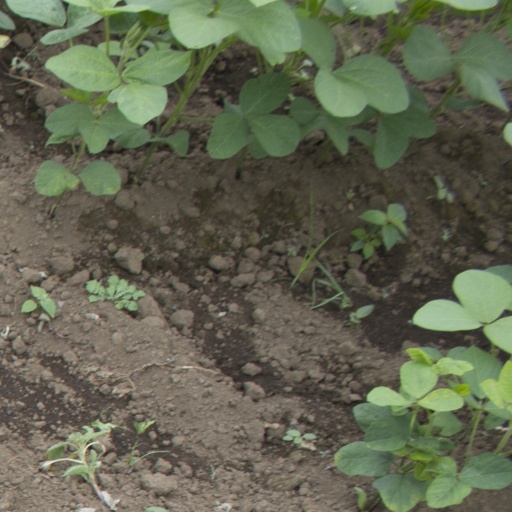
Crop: soybean